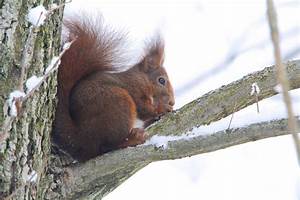
Label: scoiattolo